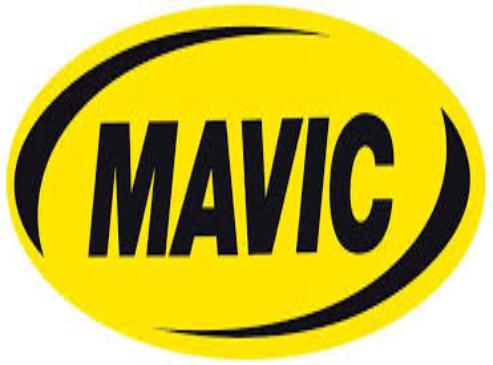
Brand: Mavic
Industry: Electronic